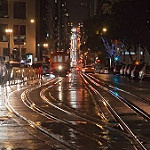
Scene: Outdoor